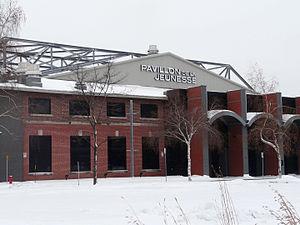
Entrée principale du Pavillon de la Jeunesse, à Québec
Le Pavillon de la Jeunesse est un complexe sportif situé à Québec, au Canada. Construit en 1931 sur les terrains de la Commission de l’exposition provinciale, aujourd'hui ExpoCité, il a rouvert ses portes en 2007, après des rénovations ayant coûté 14 millions $CAN. Il est surtout reconnu comme étant le tout premier Colisée à Québec.